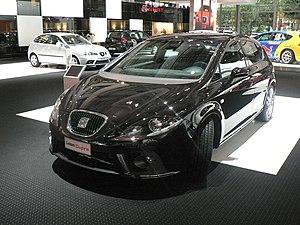
La León est une berline compacte du segment C produite par le constructeur automobile espagnol Seat à plus de 2,2 millions d'exemplaires depuis 1999 pour les trois premières générations, la quatrième étant lancée en 2020.